Museum of Hamburg History

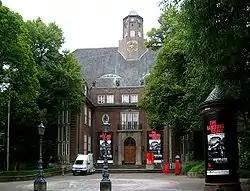
Entrance of the museum as seen from Holstenwall

The Museum of Hamburg History is a history museum located in the city of Hamburg in northern Germany. The museum was established in 1908 and opened at its current location in 1922, although its parent organization was founded in 1839. The museum is located near the park in the center of Hamburg.